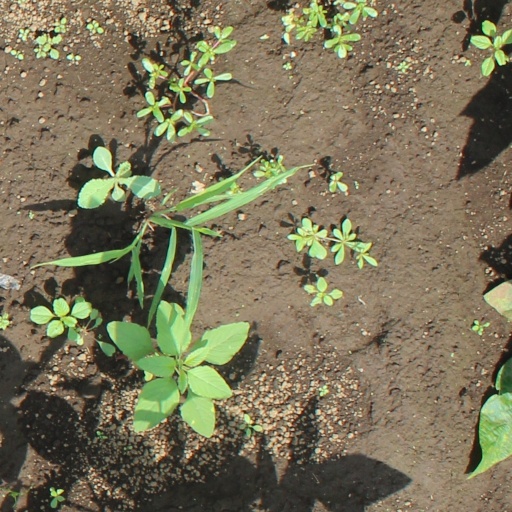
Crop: soybean